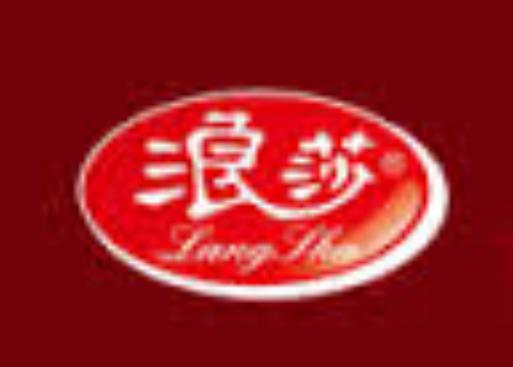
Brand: lang sha
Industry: Clothes